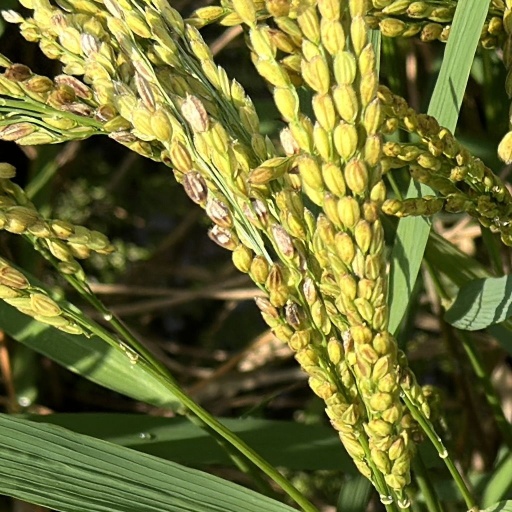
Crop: rice